Emma, Lady Tankerville

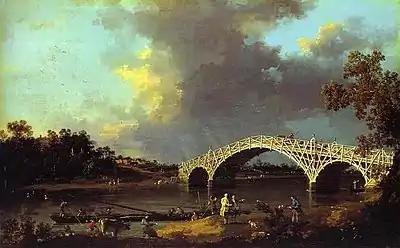
Walton Bridge by Canaletto (dated 1756) - "Walton House" is the house on the hill and the bridge was on their estate

With her sister Mary, Emma inherited her parents' estate when they died in 1761. Emma and Mary were raised largely by their uncle George Colebrooke, a banker and Chairman of the East India Company.